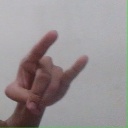
अक्षर: च